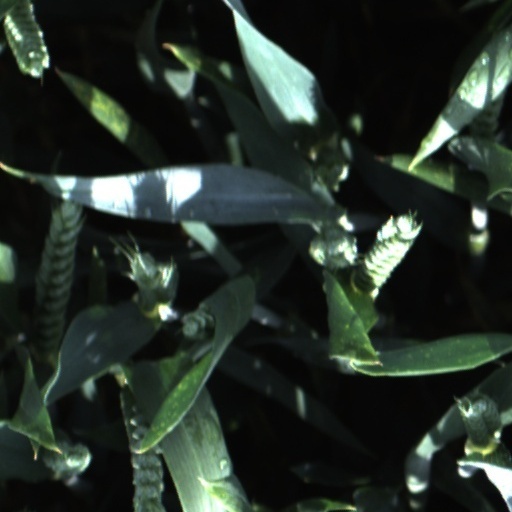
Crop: wheat